12th Division (German Empire)

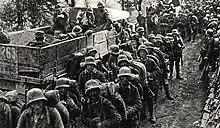
The 12th division marches along the Isonzo river in the battle of Caporetto

The 12th Division ("12. Division") was a unit of the Prussian/German Army. It was formed in Neiße (now Nysa, Poland) on September 5, 1818. The division was subordinated in peacetime to the VI Army Corps ("VI. Armeekorps"). The division was disbanded in 1919 during the demobilization of the German Army after World War I. The division was recruited primarily in the Province of Silesia, mainly in the region of Upper Silesia.